Elena Delle Donne

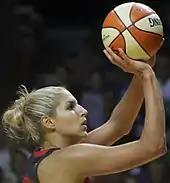
Delle Donne shooting a free throw in 2017

During her college days, Delle Donne was selected to the 2011 USA Basketball Team for the World University Games played August 12–23 in Shenzhen, China. Delle Donne led the team to a gold medal with a perfect 6–0 record and averaged 15.7 points, 8.5 rebounds and 3.0 assists. In the Championship game won by the USA 101–66 over Taiwan, Delle Donne scored 18 points on 8–14 shooting and led the team with 11 rebounds and 8 assists.